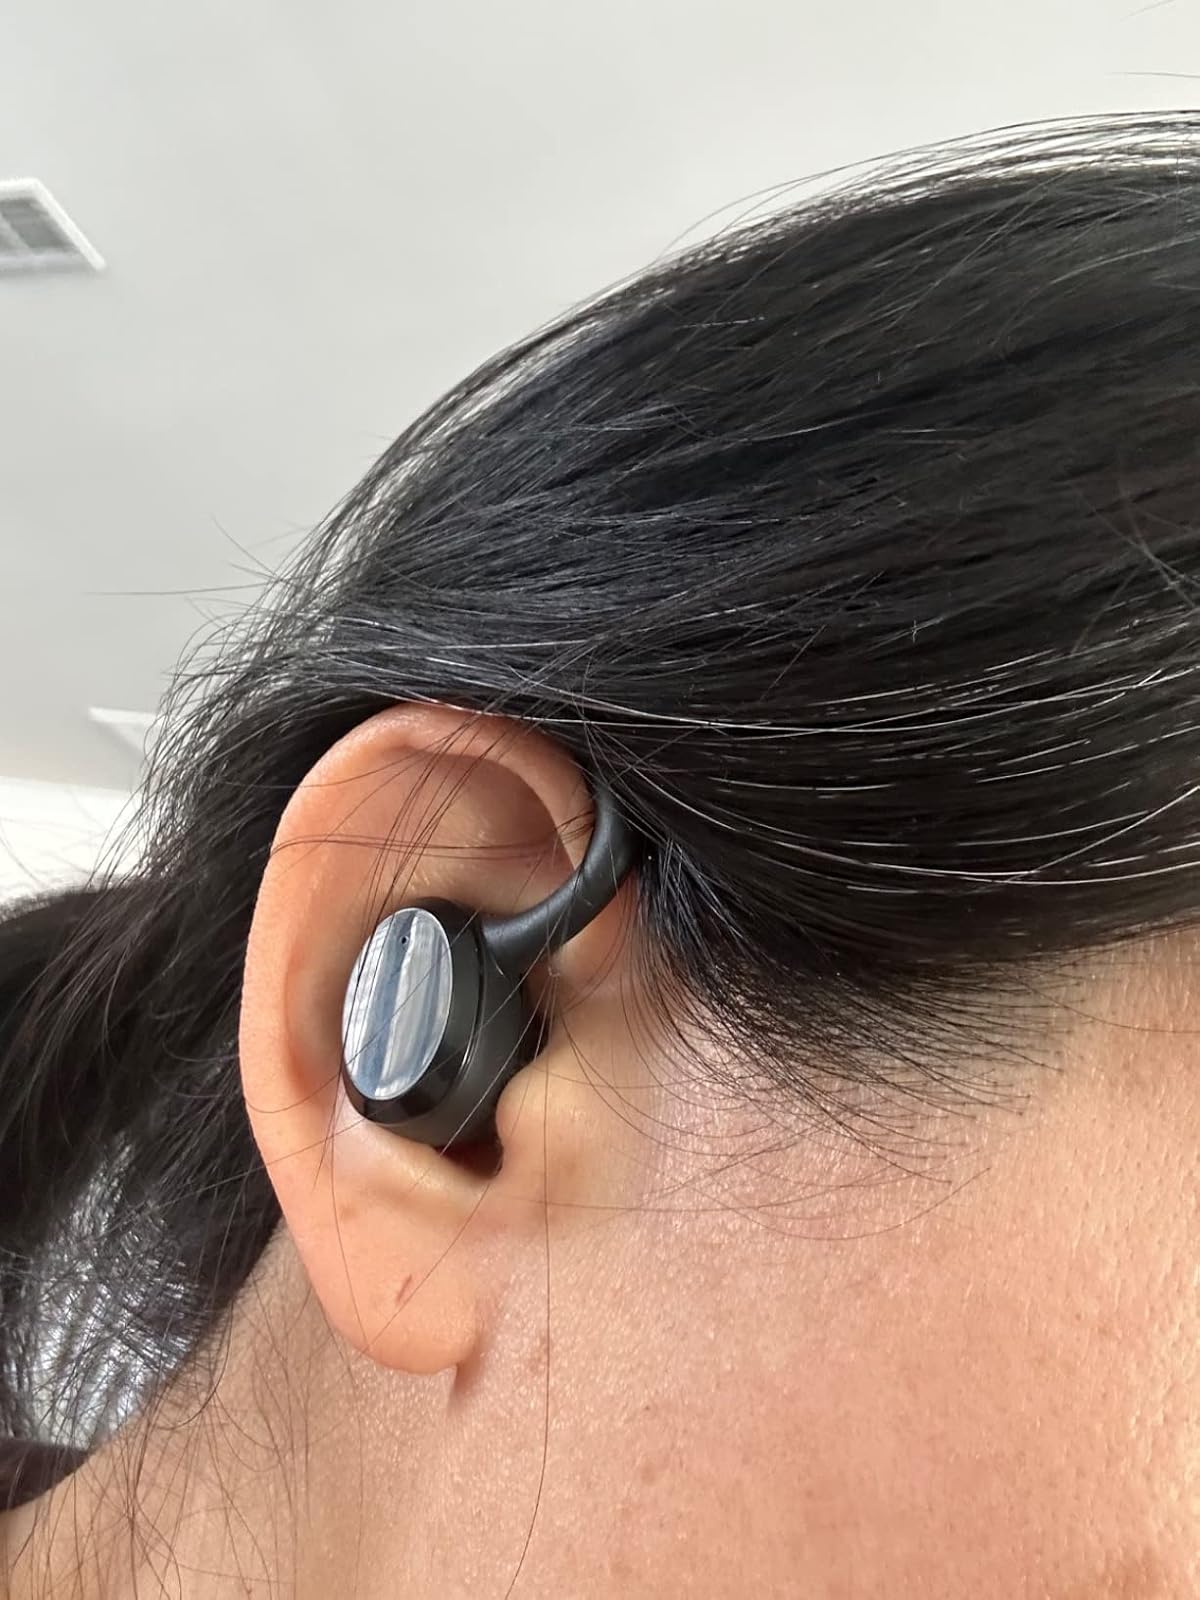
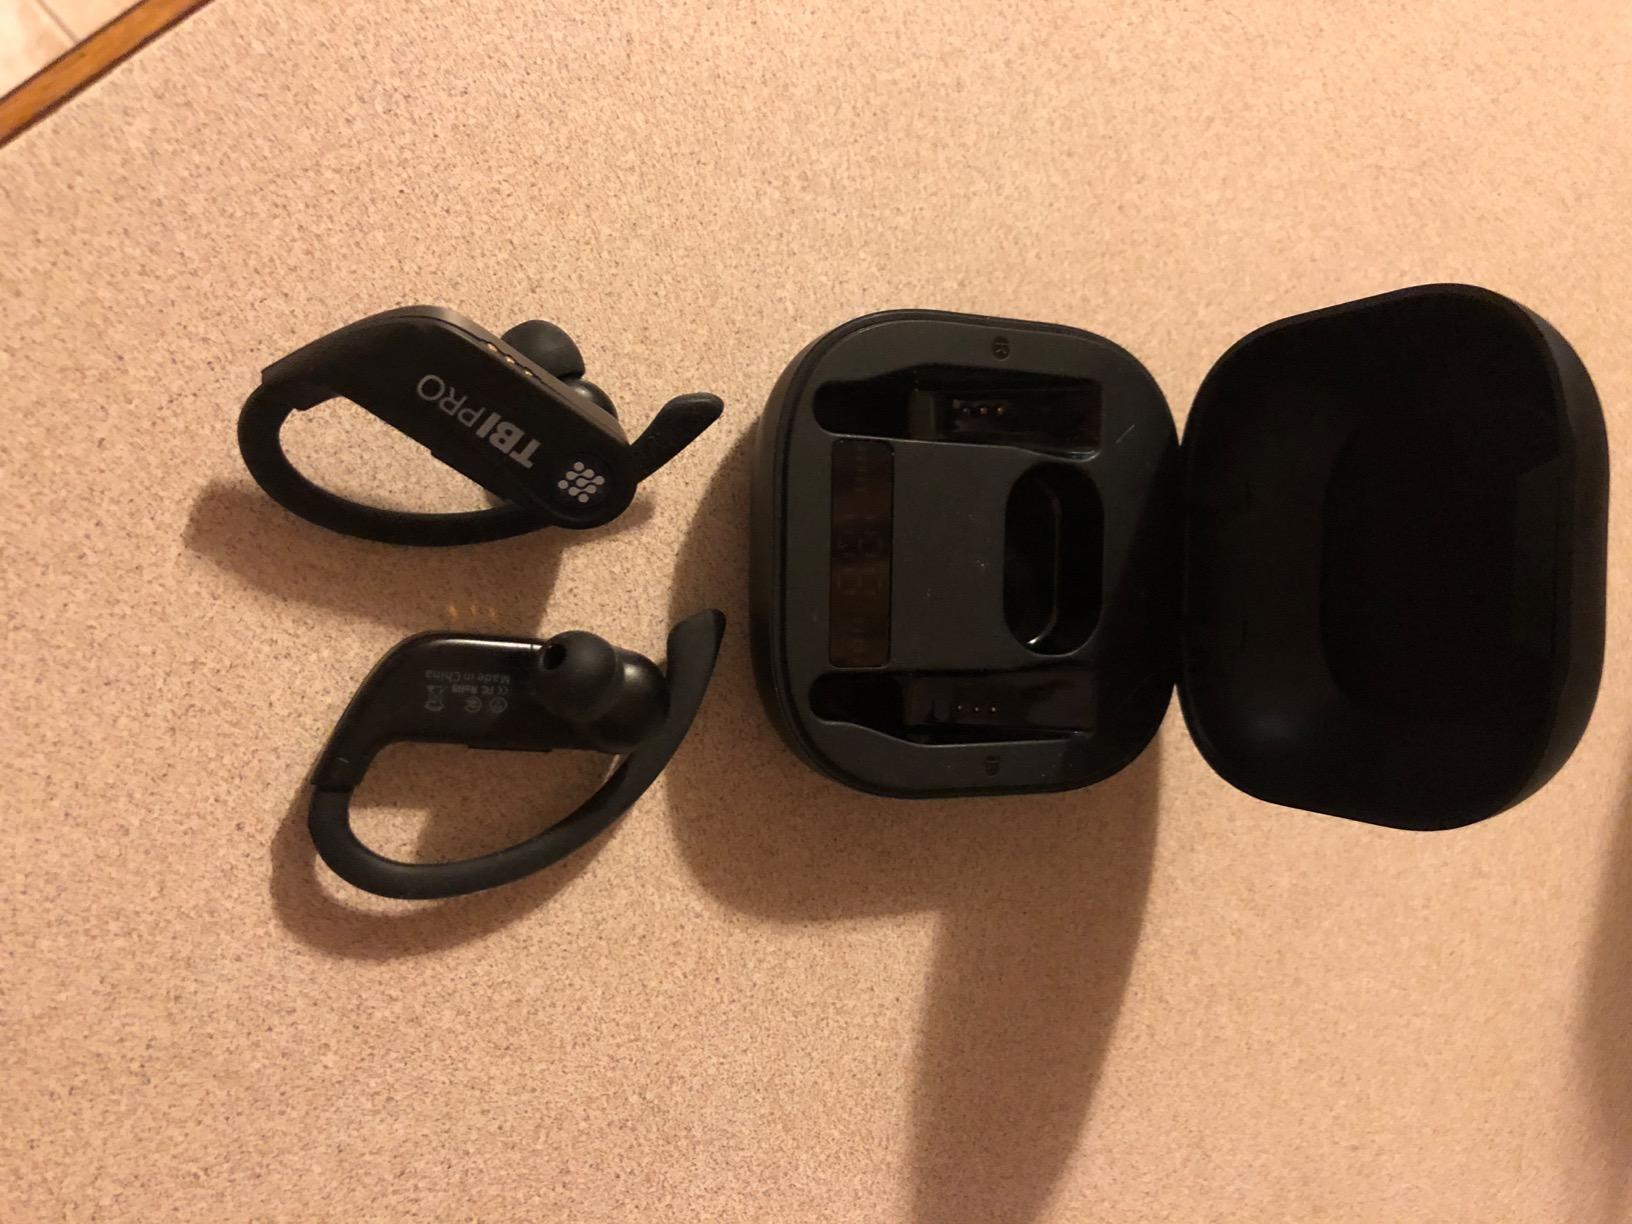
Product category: earbuds
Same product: no